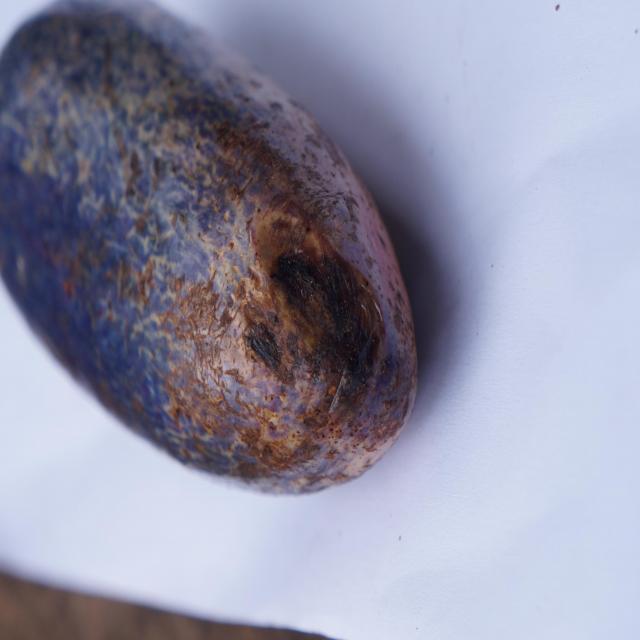
Plum grade: bruised